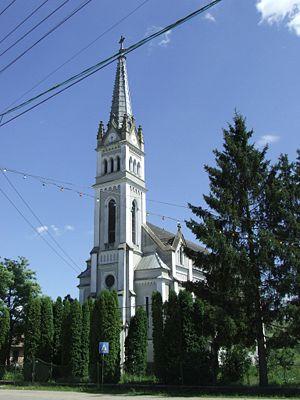
Bonțida est une commune roumaine du județ de Cluj, dans la région historique de Transylvanie et dans la région de développement du Nord-Vest.